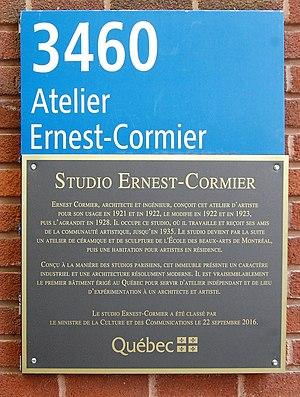
Plaque apposée au studio Ernest Cormier, commémorant le classement du 22 septembre 2016.
Le studio Ernest-Cormier, aussi appelé atelier Cormier, est un atelier d'artiste située au 3460 rue Saint-Urbain à Montréal au Québec. Ce bâtiment de 3 étages a été construit par l'architecte et ingénieur Ernest Cormier en 1921 et 1922 sur un terrain adjacent à l'école des beaux-arts de Montréal. Ernest Cormier utilisera l'édifice jusqu'en 1935. Il le louera ensuite à l'école des beaux-arts, pour ensuite le vendre au Gouvernement du Québec en 1944. Il sera ensuite principalement utilisé comme atelier de sculpture. Le sculpteur Charles Daudelin réalise plusieurs de ses œuvres dans ce bâtiment. Le bâtiment est classé comme immeuble patrimonial en 2016. Il est aussi située dans l'aire de protection de la maison William-Notman.